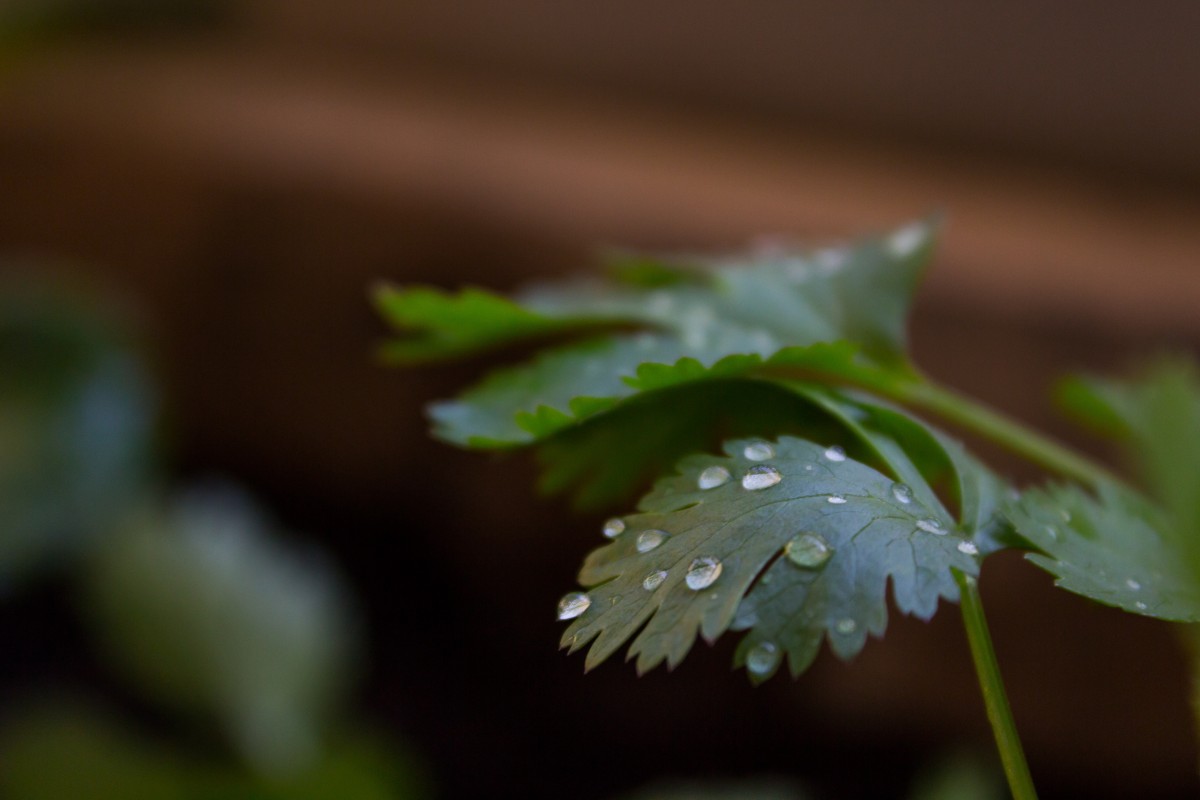
Tags: grass, branch, sunlight, leaf, flower, petal, green, botany, flora, close up, macro photography, flowering plant, plant stem